Enlarged to Show Detail 2

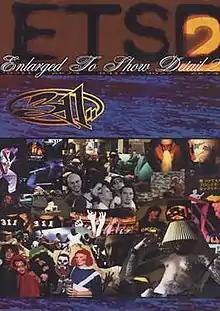
Cover of DVD

Enlarged to Show Detail 2 (full title: "311: Enlarged to Show Detail 2", a.k.a. "E.T.S.D.2") is the second documentary created by the Multi-genred band 311 in 2001. This is their second video documenting their experiences as a band promoting what they consider to be peace and a positive outlook on life. The video carries a Parental Advisory due to explicit lyrics and large display of adult content.